Diya WFC

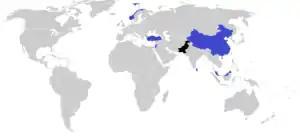

The State Bank of Pakistan held its own women's championship, in which Diya WFC earned the 3rd place during the 4th edition in 2016.